Namkhai Norbu

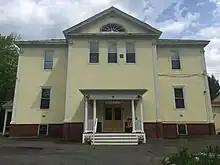
Tsegyalgar East in 2018

In 1971, Norbu began to teach an ancient Tibetan form of physical yoga he called Yantra Yoga (Tibetan:Trul Khor). This system is based on the Dzogchen tantra called "The Union of the Sun and Moon" and uses physical postures, breathing, and visualization to harmonize one's energy and relax the mind. Starting in 1976, Norbu began to teach Dzogchen to a small group of Italian students. During this time, Dzogchen was barely known in the West, and Norbu worked to make it accessible to modern Western students.